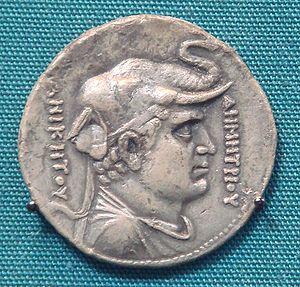
Kaboul est la capitale et la plus grande ville d'Afghanistan. Elle est aussi la capitale de la province du même nom, située dans l'Est du pays. Selon les estimations officielles de 2014, la population de la ville serait de 3 543 700 habitants.